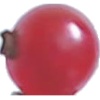
Label: Redcurrant 1